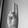
ASL letter: U